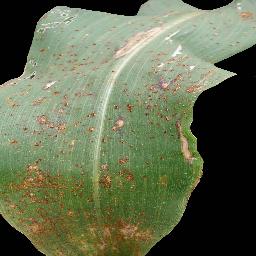
Label: Corn___Common_rust